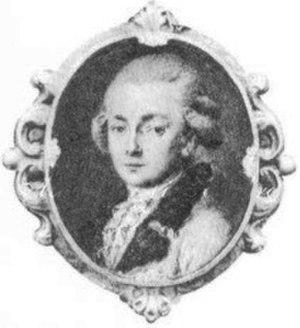
Johann Valentin Adamberger est un ténor allemand né le 6 juillet 1743 à Munich et mort le 24 août 1804 à Vienne.